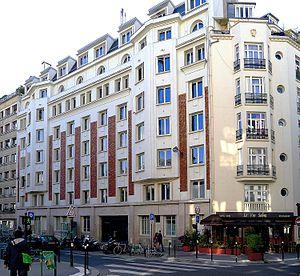
Rue Saint-Jacques (n°270
L'École nationale supérieure des mines de Paris, aussi connue sous les noms de École des mines de Paris ou simplement « les Mines », et plus récemment de Mines ParisTech, est l'une des 205 écoles d'ingénieurs françaises accréditées au 1ᵉʳ septembre 2019 à délivrer un diplôme d'ingénieur. Elle fait partie de l'Université PSL en tant qu'établissement-composante.